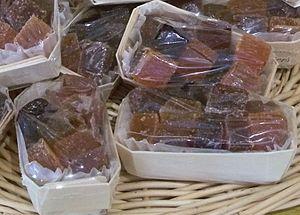
Pates de fruits vauclusienne
La cuisine provençale est une cuisine traditionnelle qui allie une grande diversité de produits de Provence méditerranéenne. Elle est historiquement avant tout tributaire, dès le Moyen Âge, de la prise du pouvoir des comtes de Provence dans le royaume de Naples, après la bataille de Bénévent en 1266, puis de l'installation des papes à Avignon. Elle n'en a pas moins évolué au cours des siècles suivants, en particulier avec l'arrivée des produits comestibles du Nouveau Monde.
La cuisine comtadine et vauclusienne est avant tout tributaire, dès le XIVᵉ siècle de l'installation des papes à Avignon. Elle n'en a pas moins évolué au cours des siècles suivants, tout comme la cuisine provençale en particulier, avec l'arrivée des produits comestibles du Nouveau Monde.
Cet article présente une liste des spécialités régionales françaises de confiserie et de chocolaterie classées par région et département.
La pâte de fruits est une confiserie obtenue à partir de fruits cuits avec du sucre et éventuellement de la pectine. Coulée dans un moule ou découpée en carré ou en rectangle, il s'agit à l'origine d'une méthode de conservation de la chair des fruits, d'où son nom de « confiture sèche ».